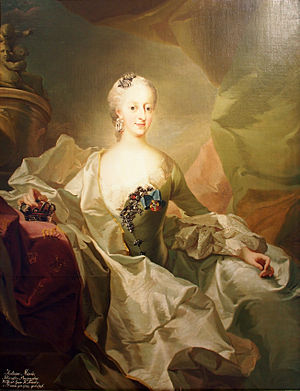
Juliane Marie af Braunschweig-Wolfenbüttel / Dronning
Den unge dronning.
Juliane Marie af Braunschweig-Wolfenbüttel-Bevern var dronning af Danmark og Norge. Hun var datter af hertug Ferdinand Albert 2. af Braunschweig-Wolfenbüttel og Antoinette Amalie af Braunschweig.